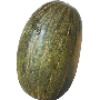
Label: melon_piel_de_sapo